Mogenstrup

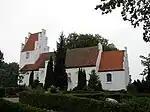
Mogenstrup Church

Mogenstrup is situated just south of Mogenstrup Ås. It is Denmark's largest esker with a length of 10 km, a width of 500 metres and an elevation up to 59 metres above the surrounding ground.